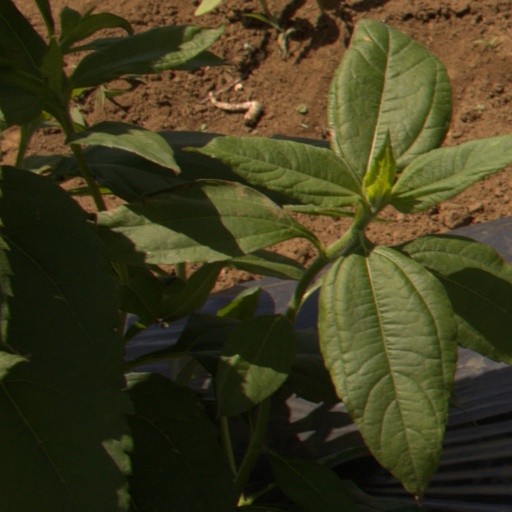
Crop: Jerusalem artichoke